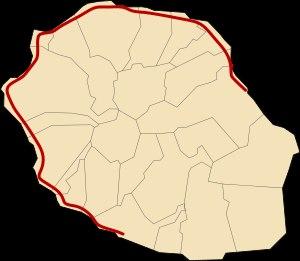
Le chemin de fer de La Réunion est un ancien chemin de fer côtier de l'île de La Réunion, département d'outre-mer français dans l'océan Indien.